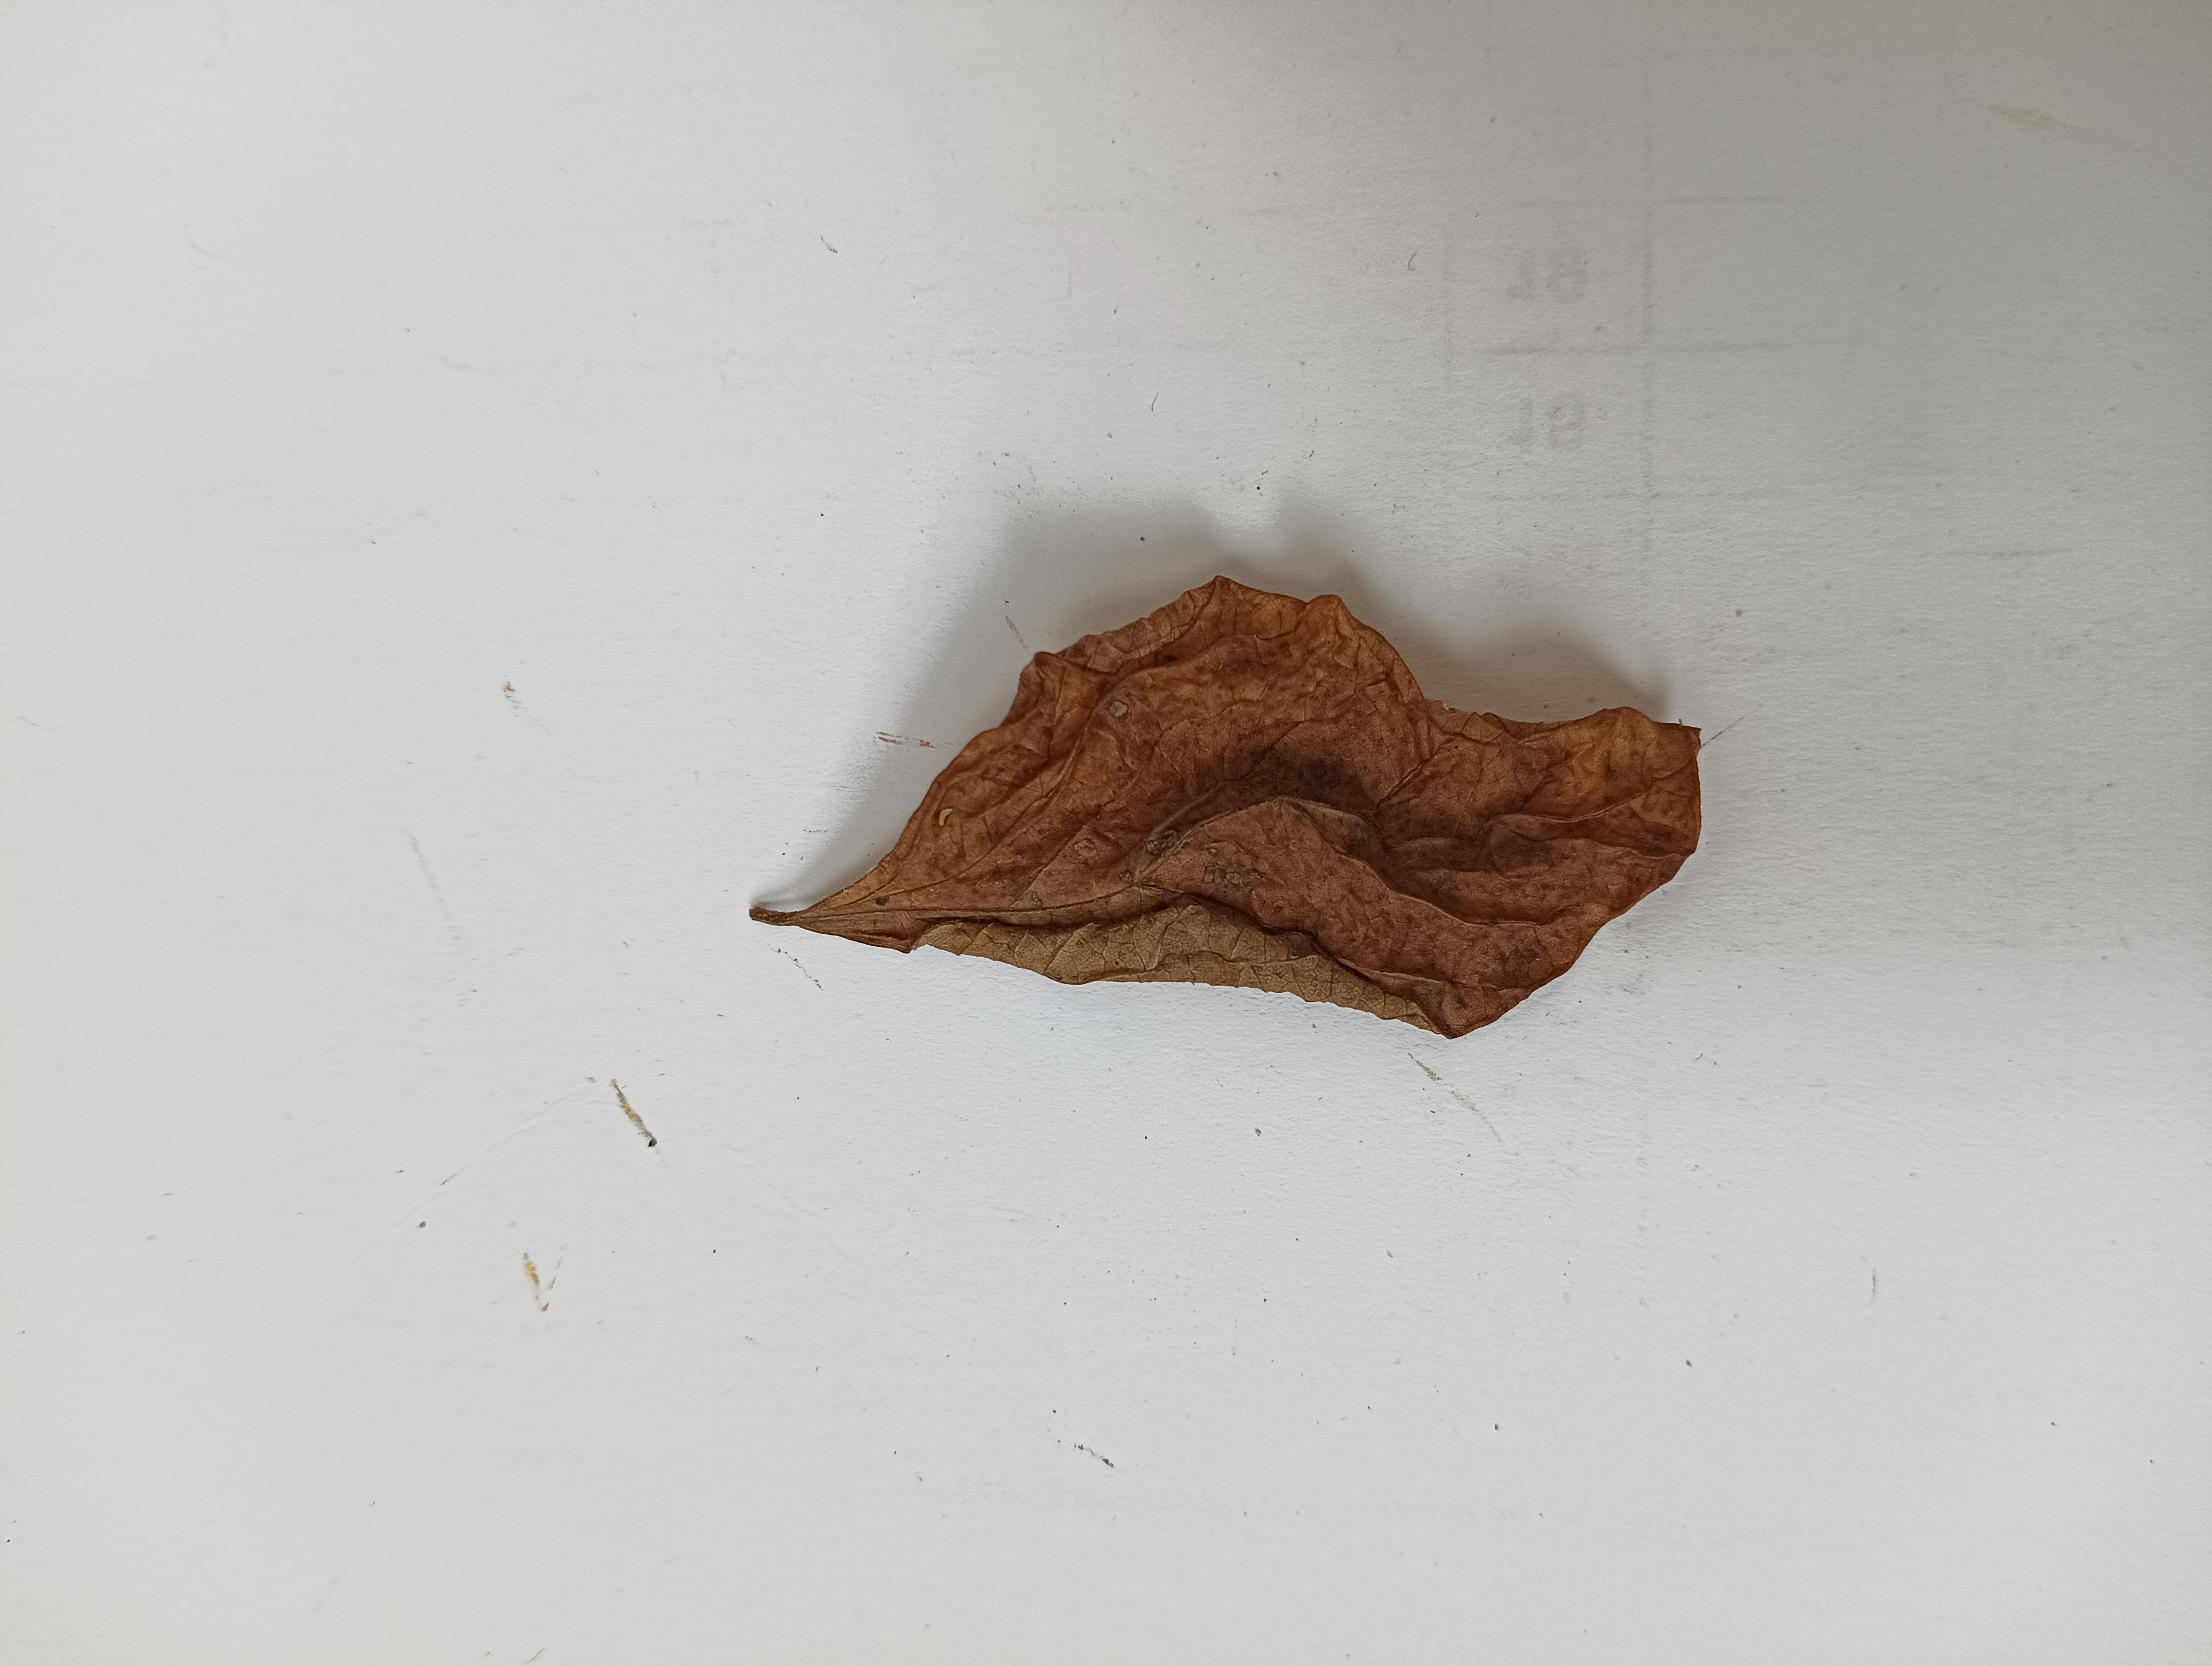
Label: Dry_leaf